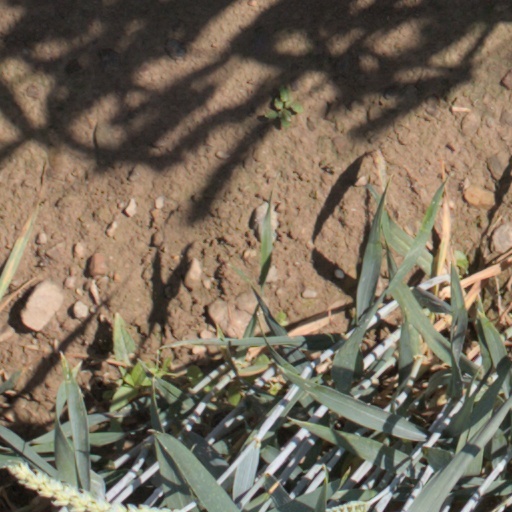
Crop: wheat